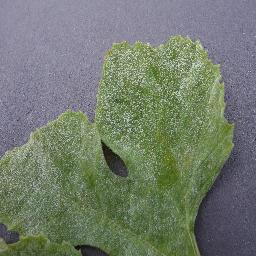
Label: Squash___Powdery_mildew